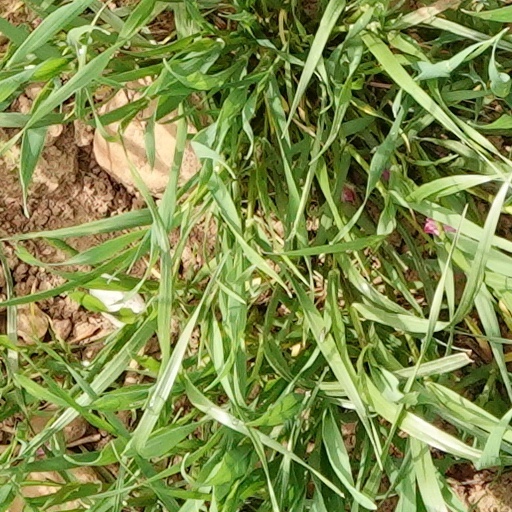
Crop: wheat